David W. Dyer Federal Building and United States Courthouse

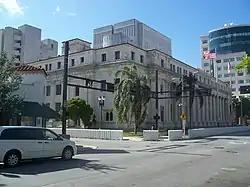

The David W. Dyer Federal Building and U.S. Courthouse, formerly known simply as the U.S. Post Office and Courthouse, is an historic United States Post Office and federal courthouse of the United States District Court for the Southern District of Florida located at 300 Northeast 1st Avenue in Miami, Florida. Built in 1931 of limestone, it is the largest such structure in South Florida.